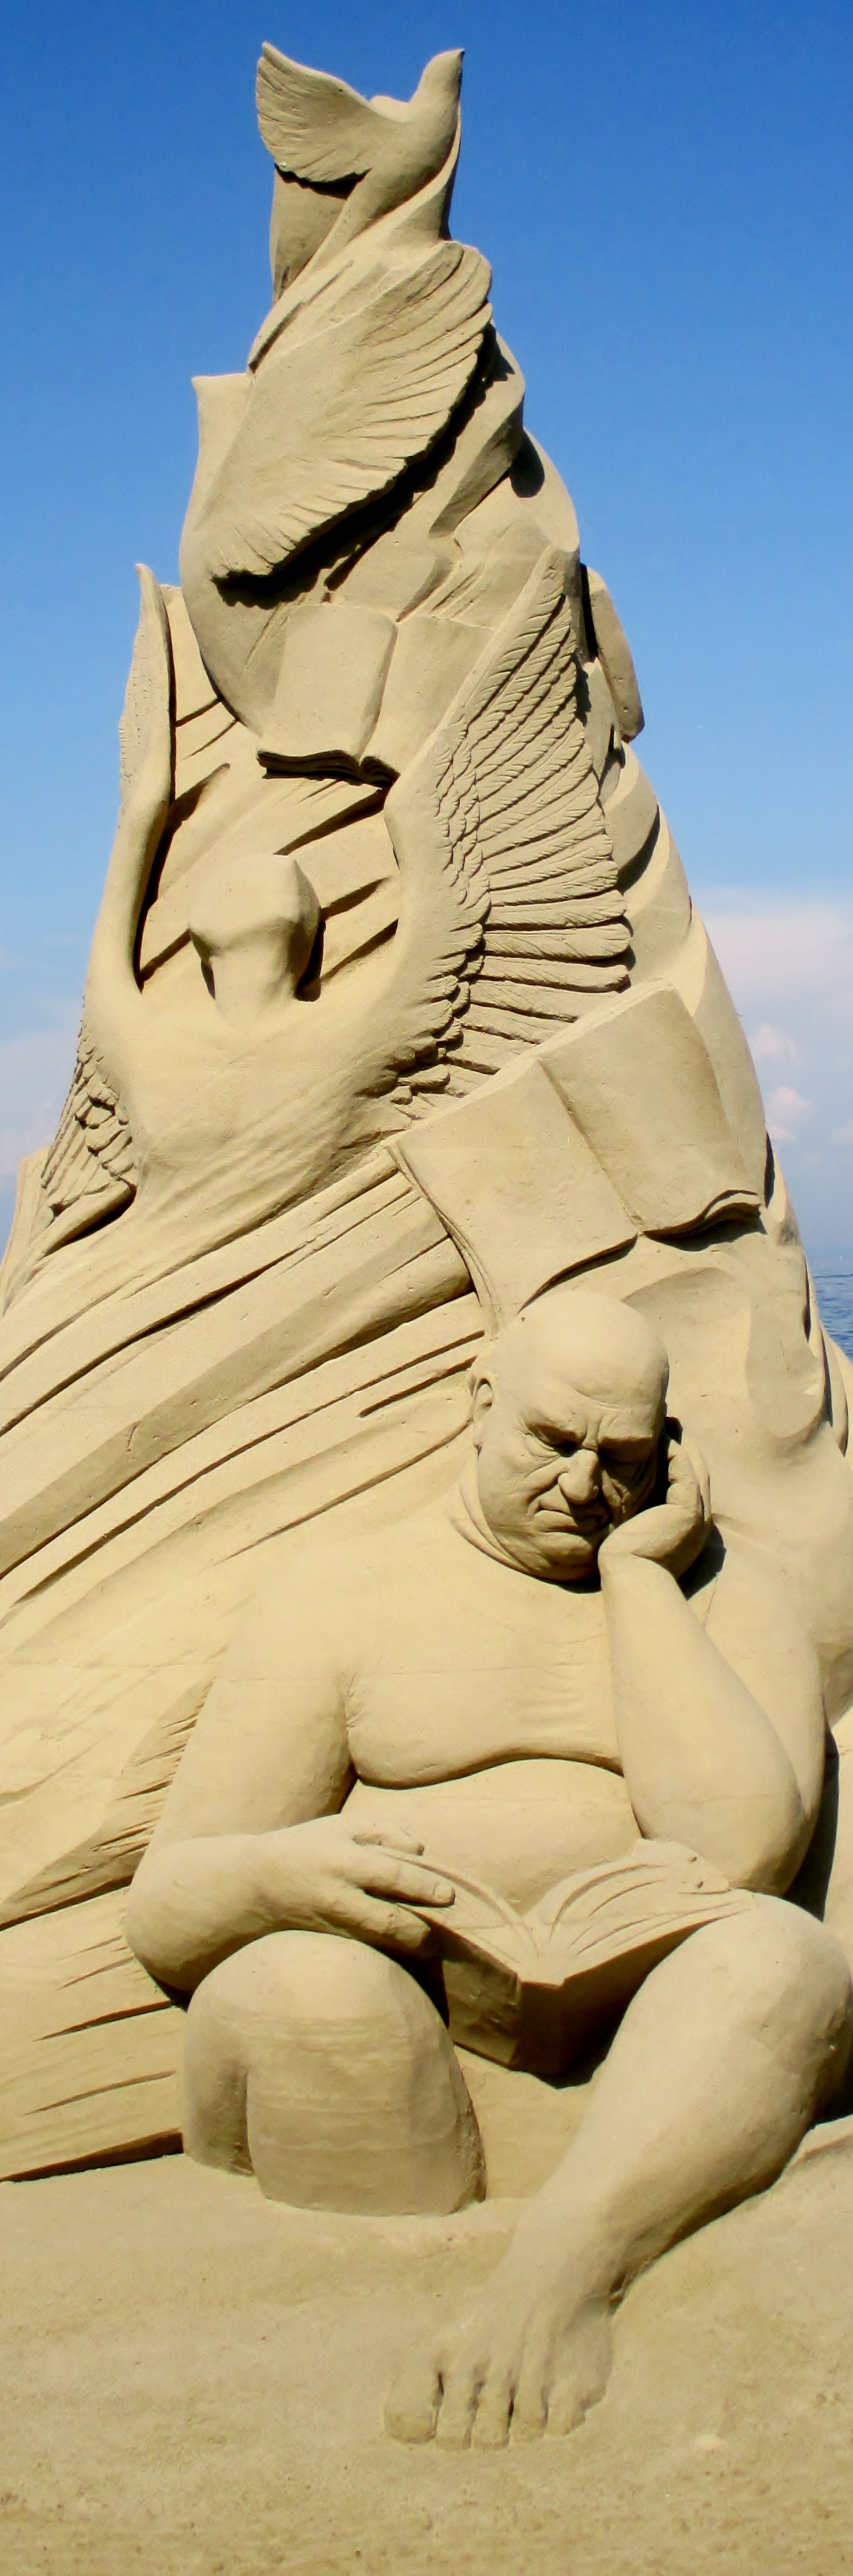
man, sand, rock, monument, statue, material, artwork, sculpture, art, temple, badlands, carving, lake constance, stone carving, sand sculpture, hindu temple, ancient history, roschach